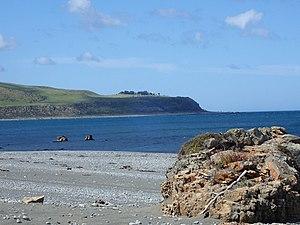
Le phare de Baring Head est un phare situé sur Baring Head entre Wellington et la baie de Palliser, dans la région de Wellington, en Nouvelle-Zélande.